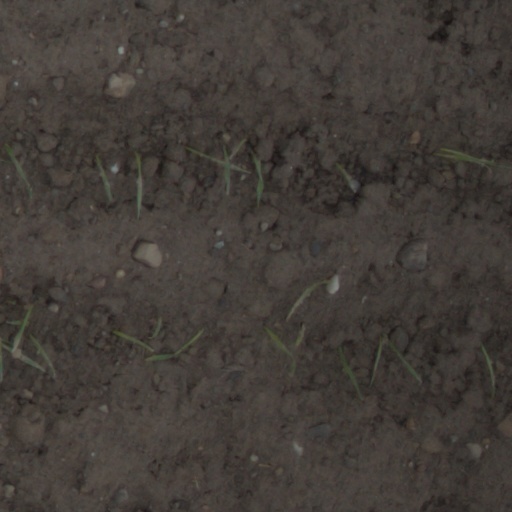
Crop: wheat